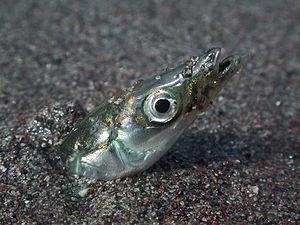
Les Trachinoidei sont un sous-ordre de poissons marins perciformes.
Le nom vernaculaire lançon désigne en français plusieurs espèces de petits poissons appartenant tous à la famille des Ammodytidae. Les lançons sont aussi appelés lançons perce sable, anguilles des sables ou équilles, ou bien encore cicerelles pour deux espèces. Le lançon est souvent associé en France à l'espèce Hyperoplus immaculatus, fréquent dans l'Atlantique Nord, également appelé anguille de sable, qui a la particularité de s'enfouir dans le sable.